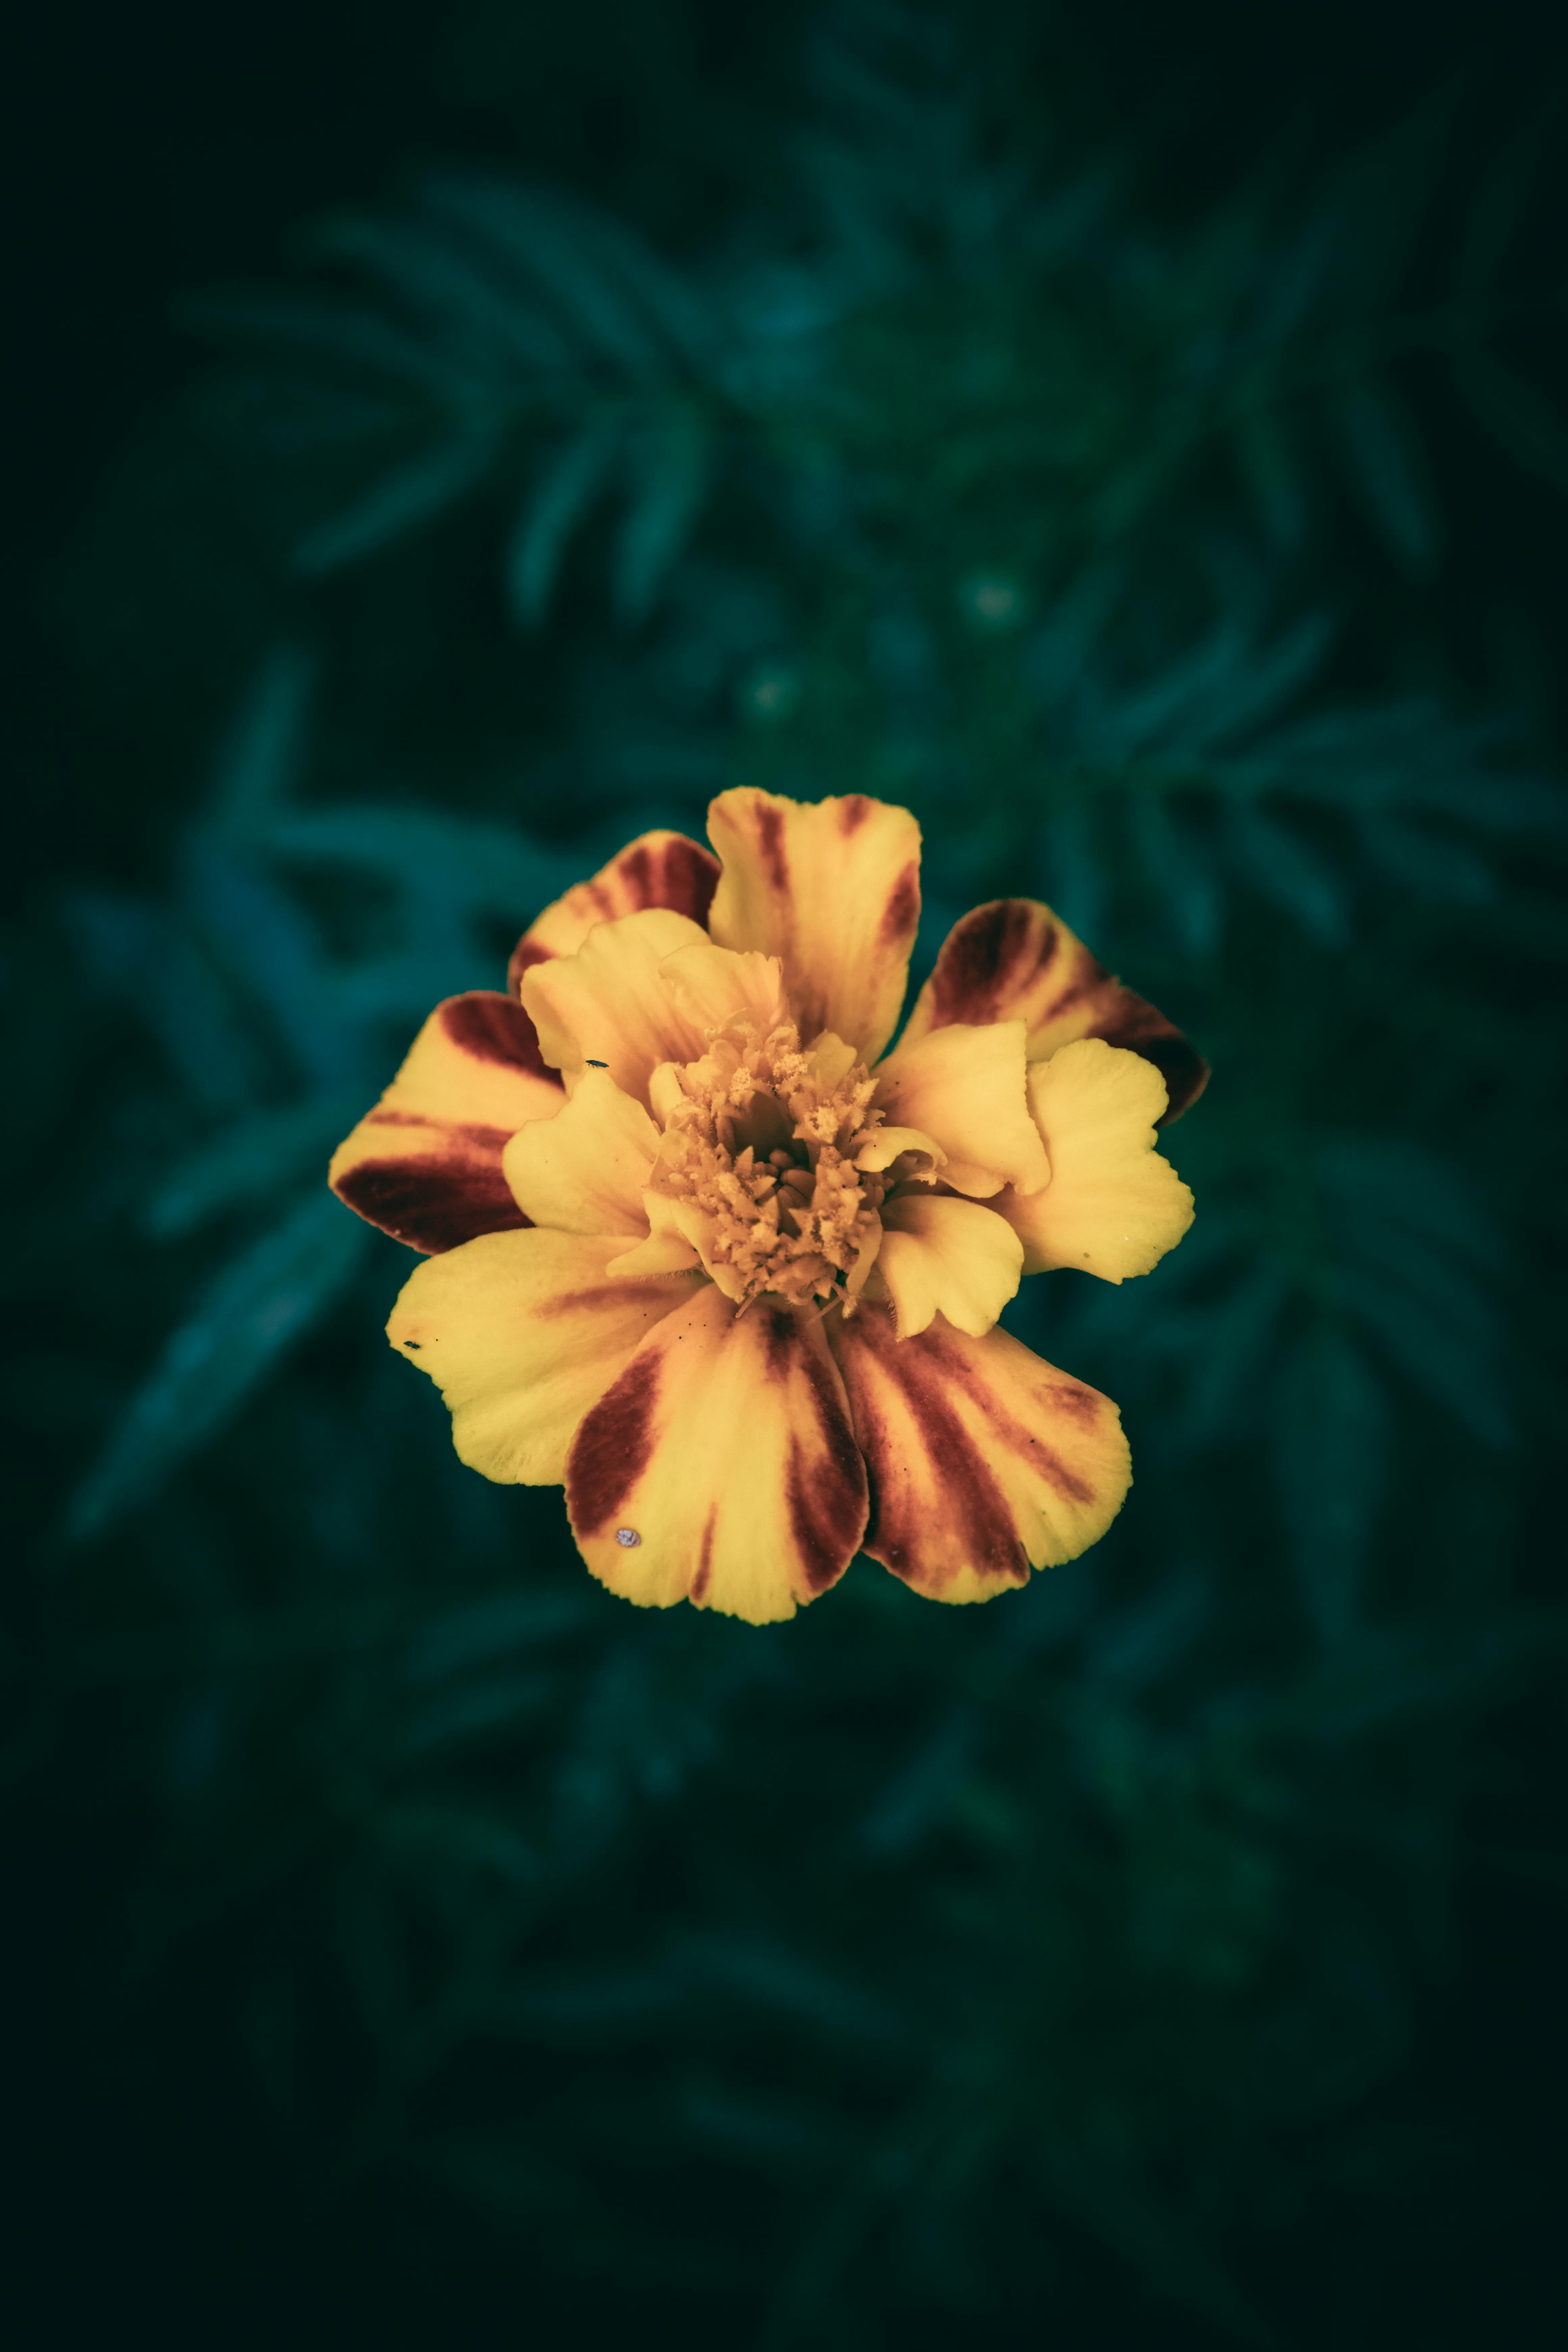
natural, flower, petal, yellow, flowering plant, macro photography, herbaceous plant, wildflower, pollen, still life photography, floral design, geraniums